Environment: real
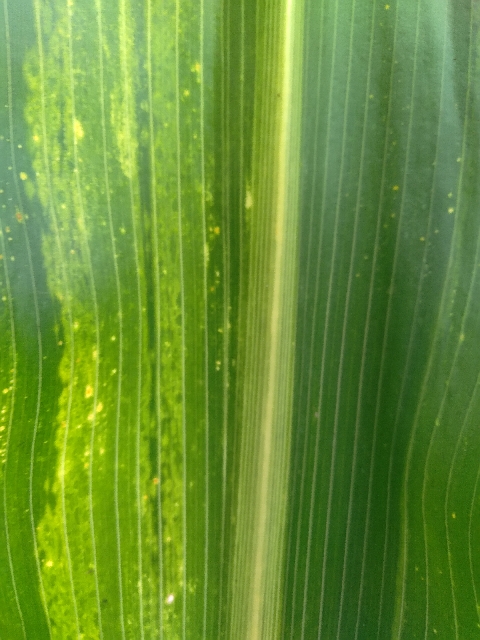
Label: lethal_necrosis